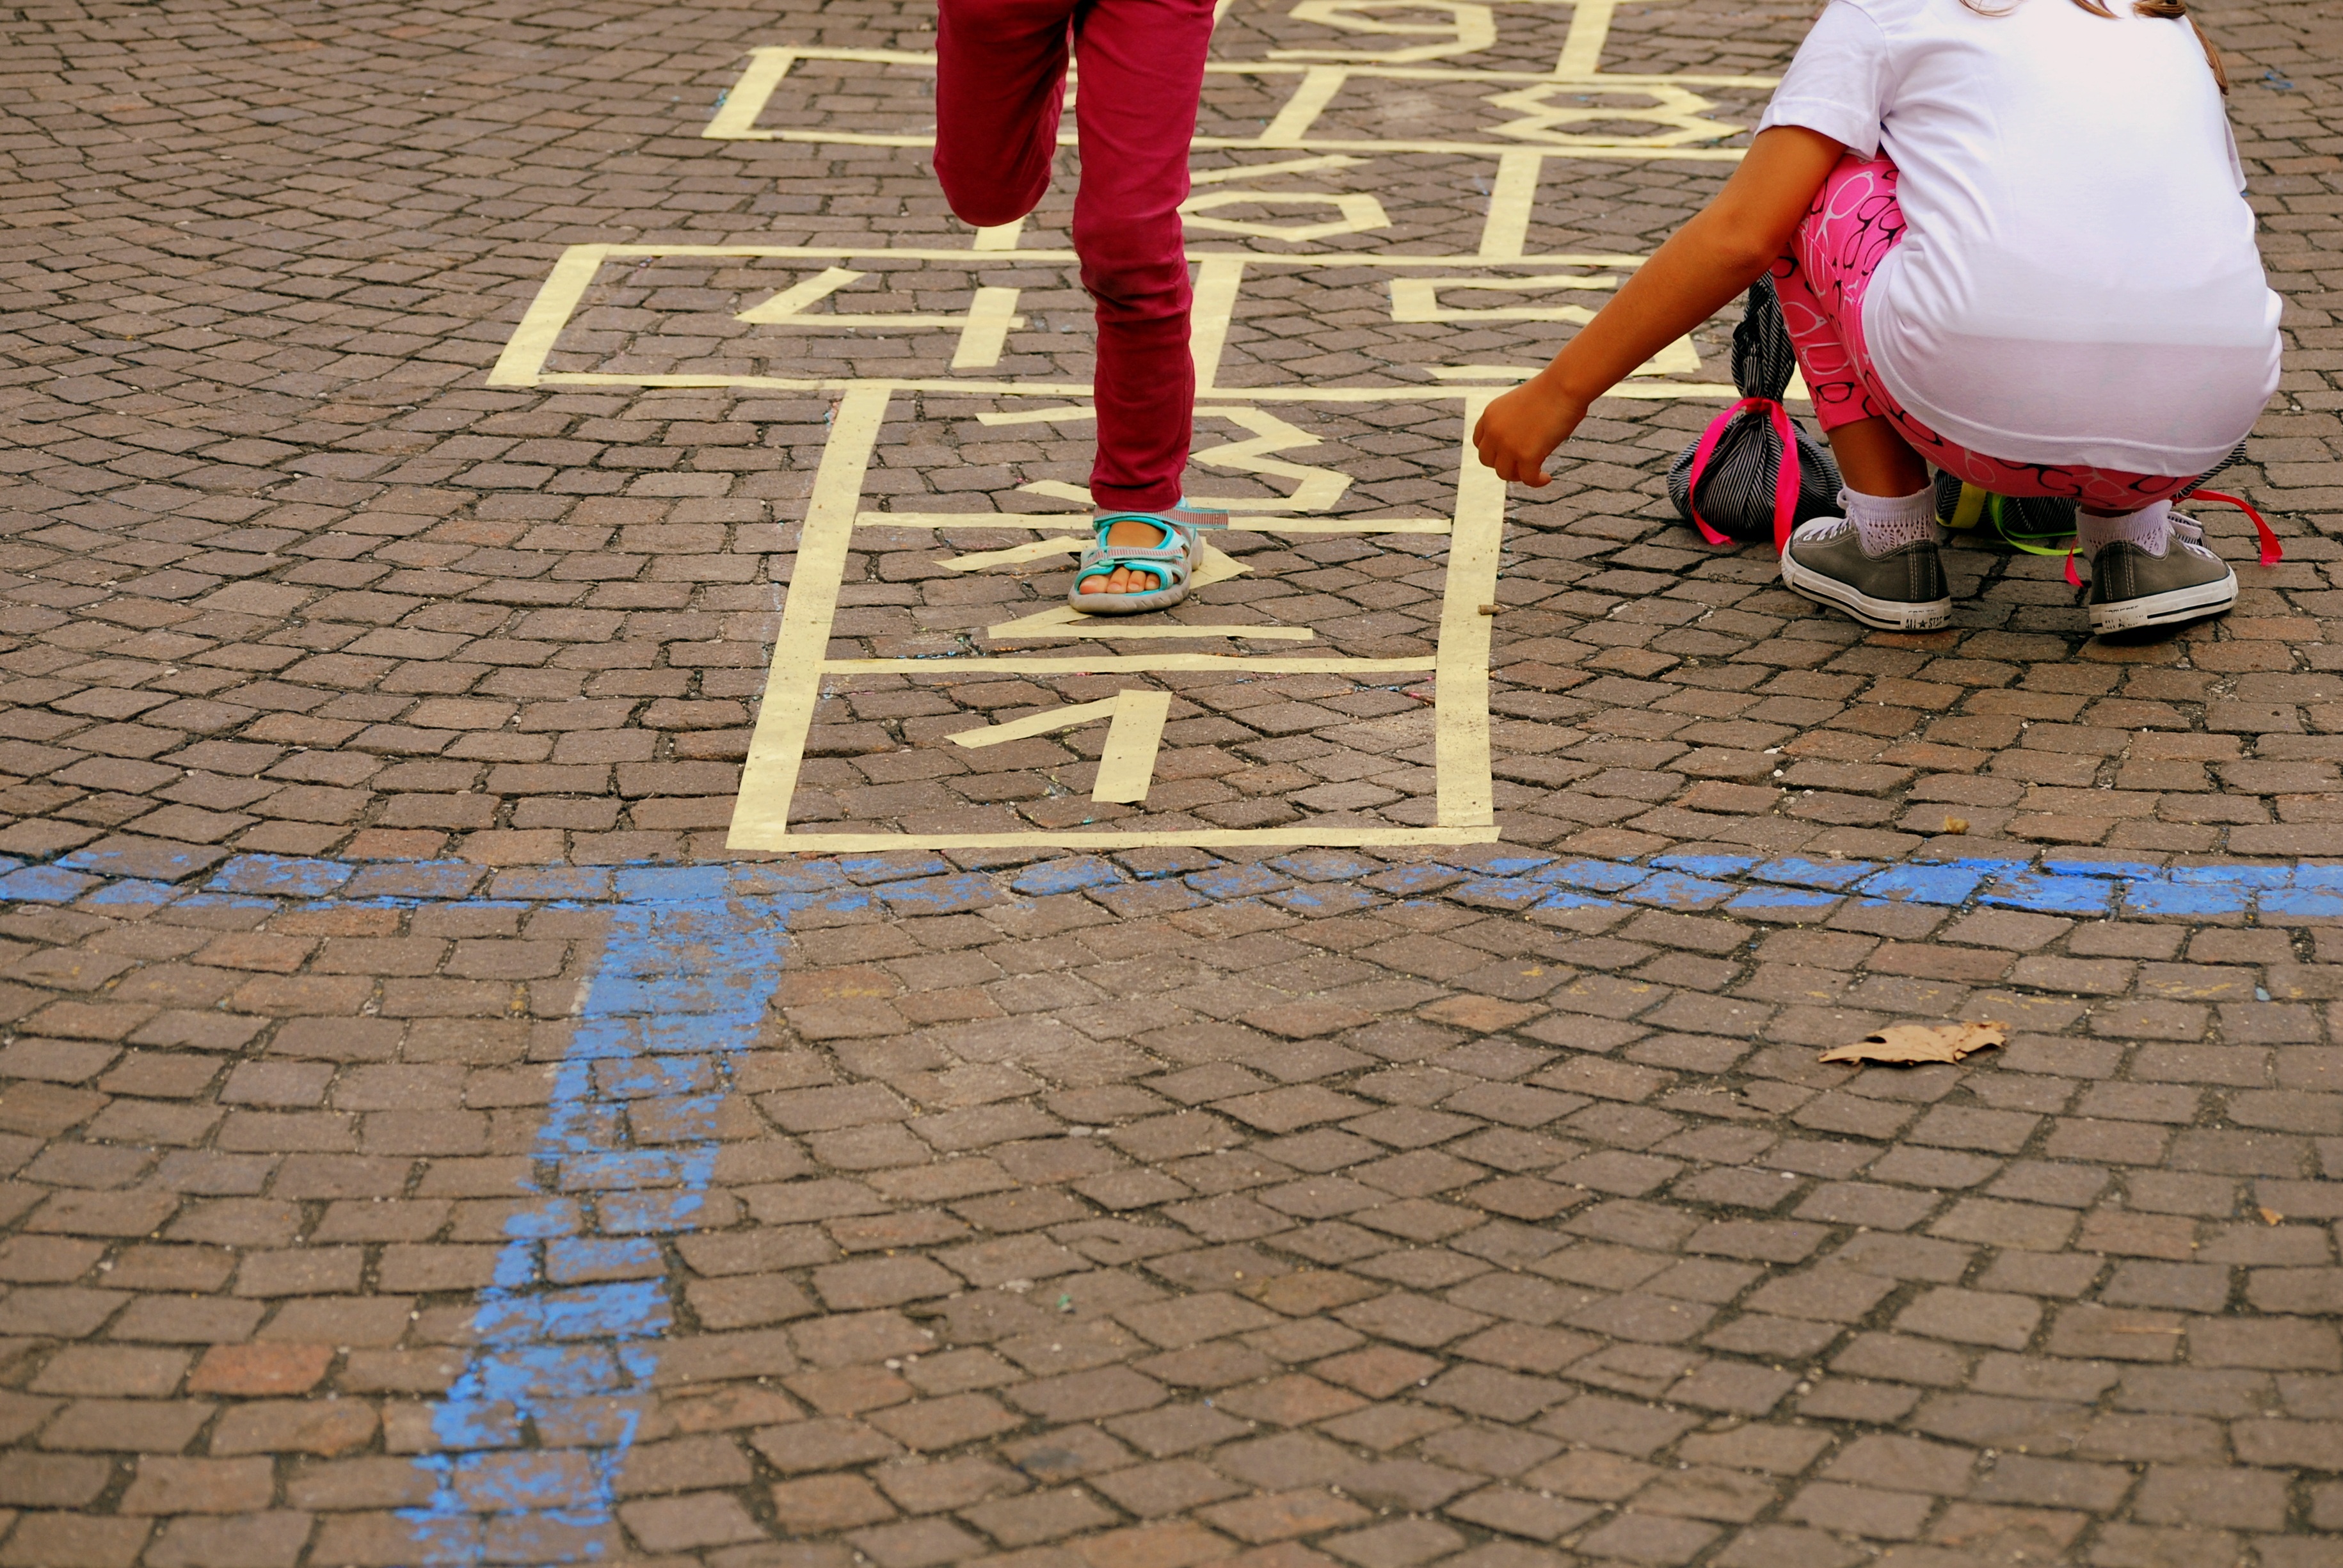
road, play, sidewalk, floor, cobblestone, wall, jump, walkway, italy, brick, art, children, verona, flooring, tocat, road surface